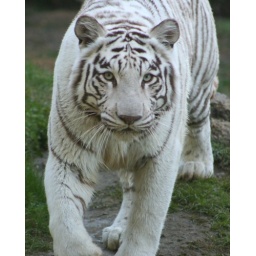
it's right there in black and white